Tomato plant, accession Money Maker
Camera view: bottom (45 deg); turntable rotation: 330 degrees
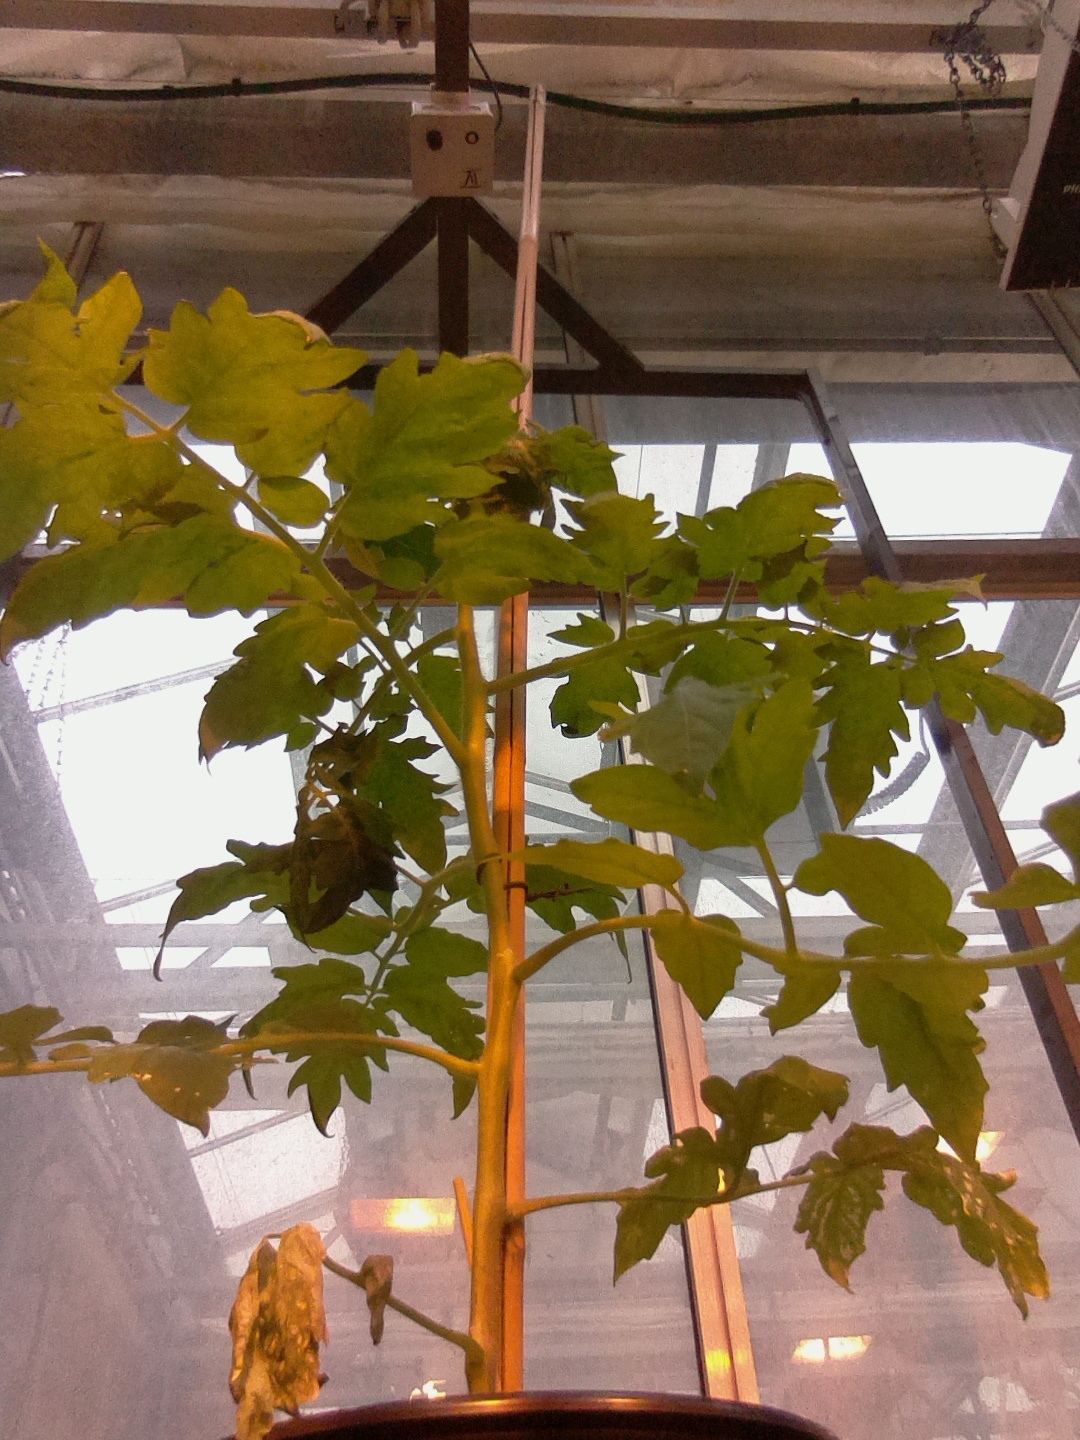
BBCH growth stage 51: First inflorence visible, visible closed flower bud